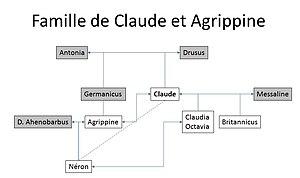
Généalogie simplifiée du couple Claude-Agrippine, vers 49-54. En grisé, personnes décédées à ces dates
Claude, né le 1ᵉʳ août 10 av. J.-C. à Lugdunum et mort le 13 octobre 54 à Rome, est le quatrième empereur romain, régnant de 41 à 54 apr. J.-C.
Julia Agrippina dite Agrippine la Jeune est une impératrice romaine, sœur de Caligula. Elle est également l'épouse de son oncle, Claude, et mère de Néron.